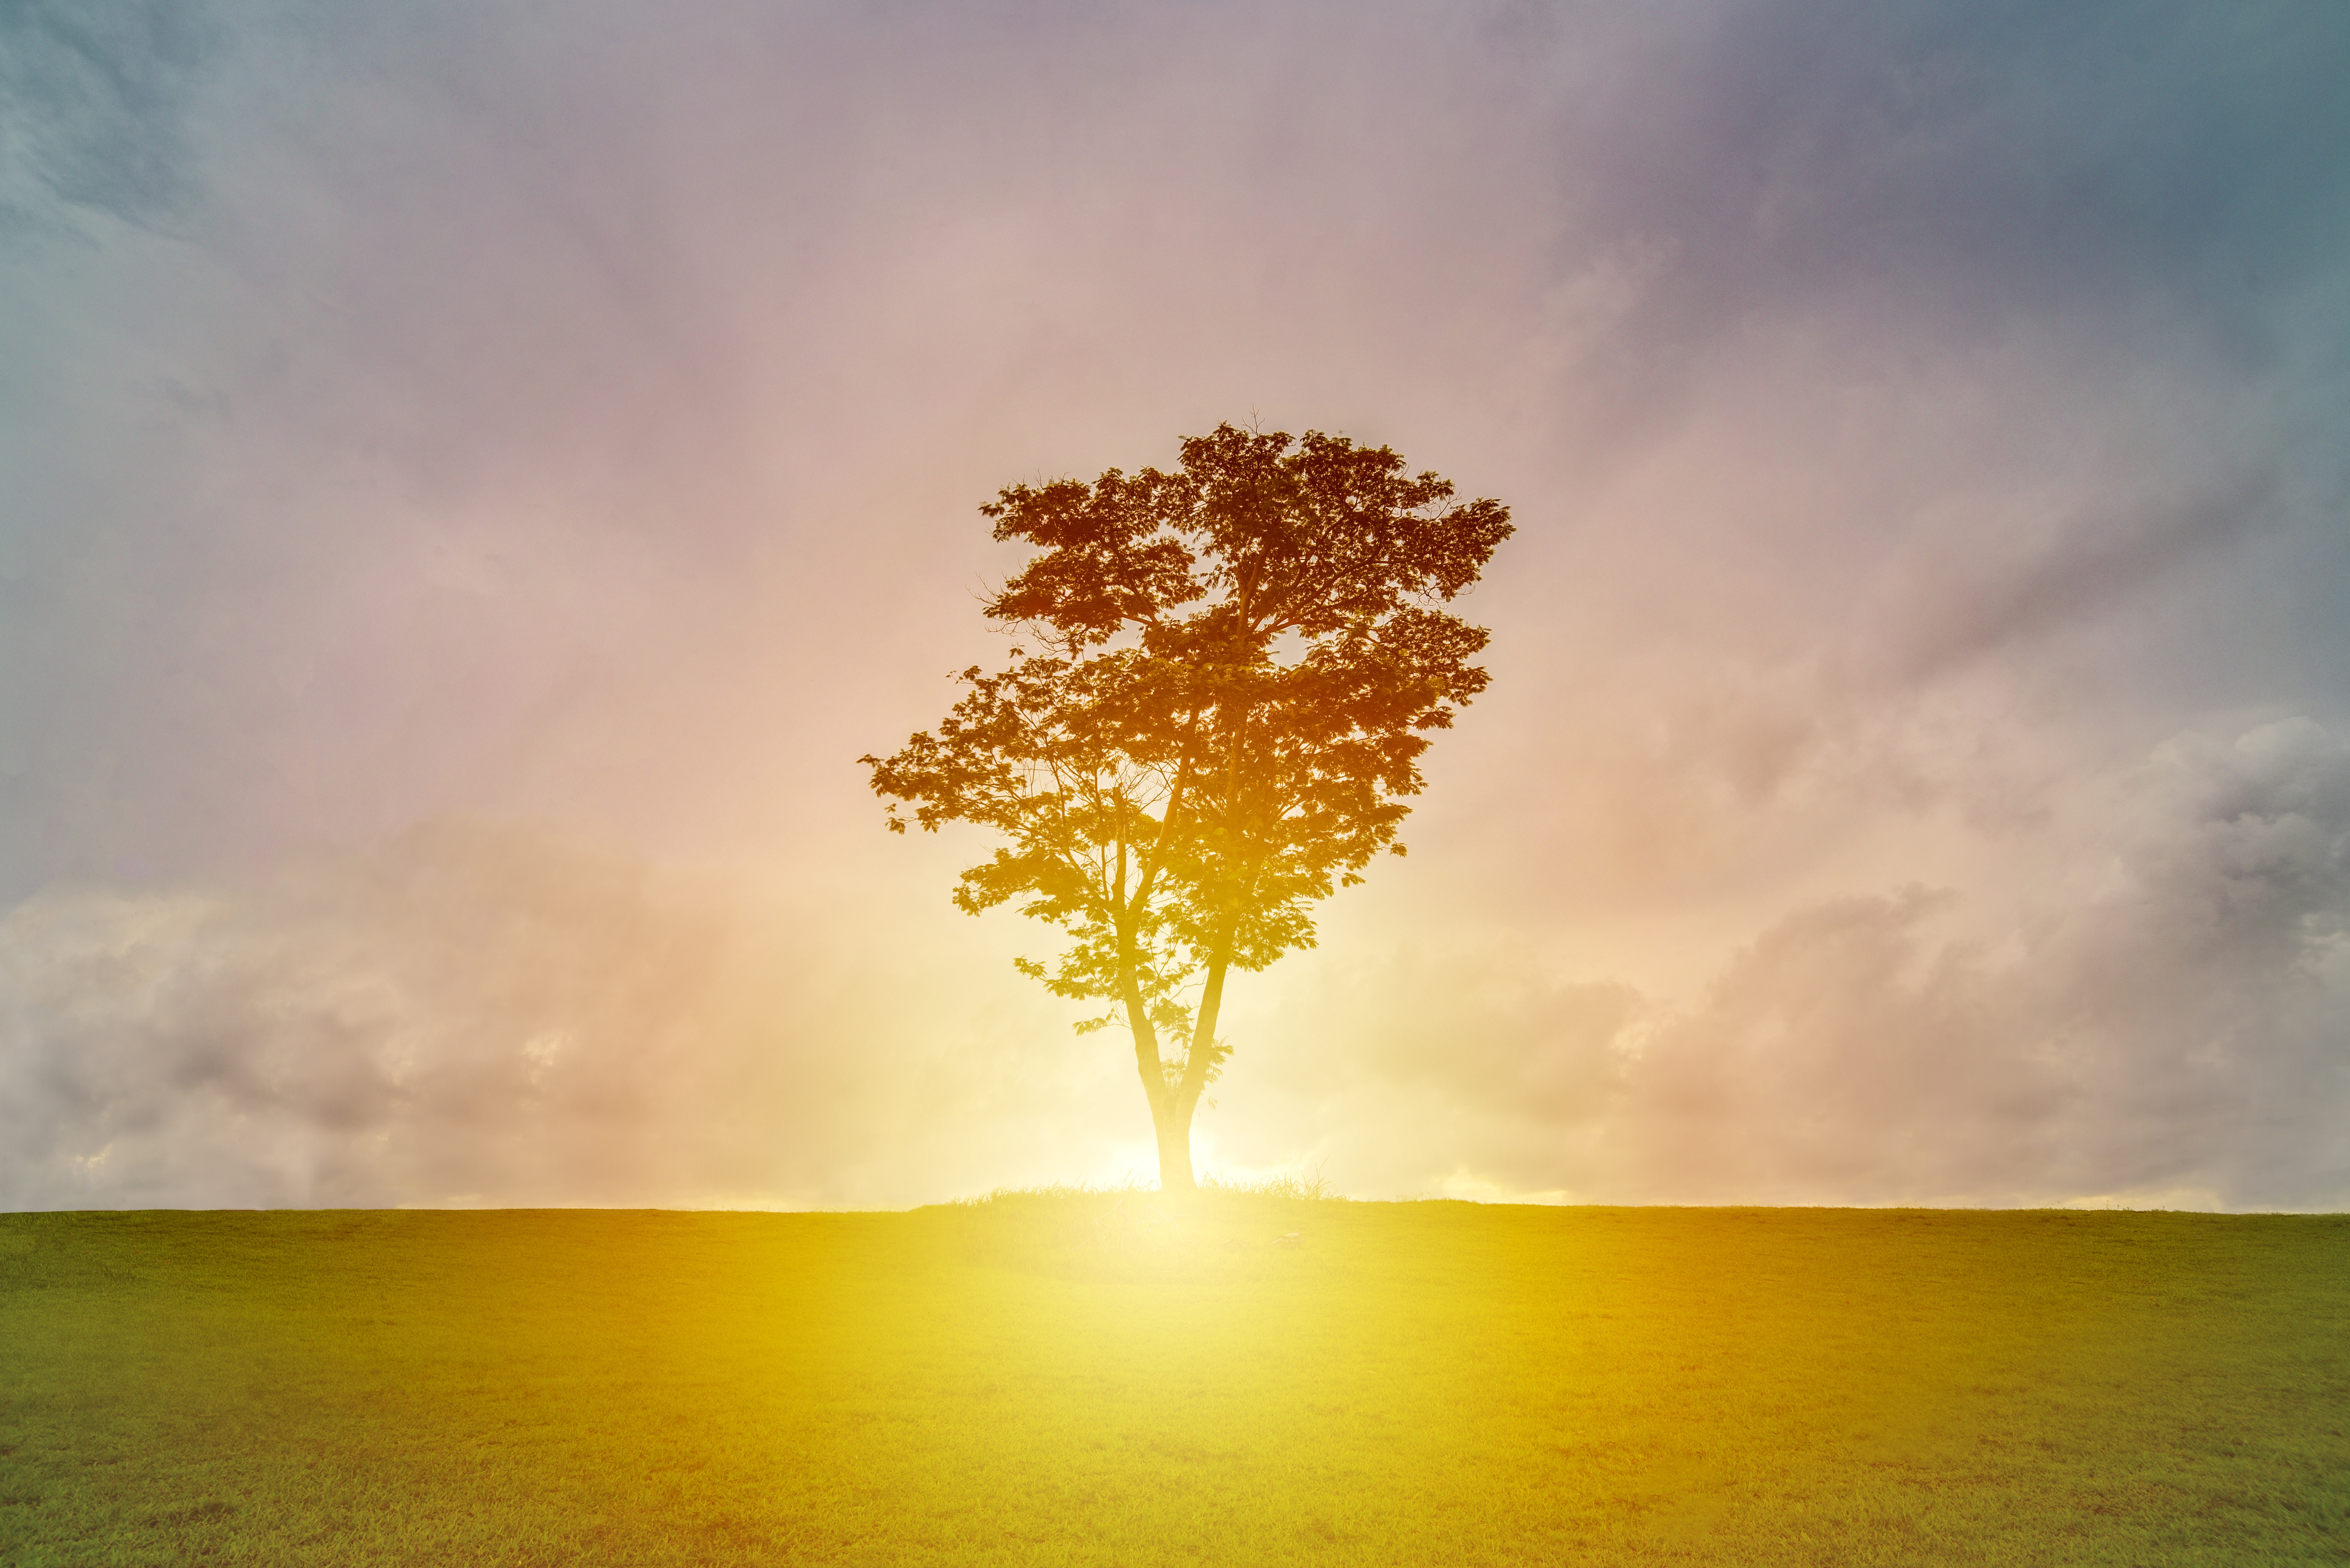
landscape, tree, nature, horizon, cloud, sky, sun, sunrise, field, sunlight, morning, dawn, atmosphere, daytime, calm, atmosphere of earth, computer wallpaper